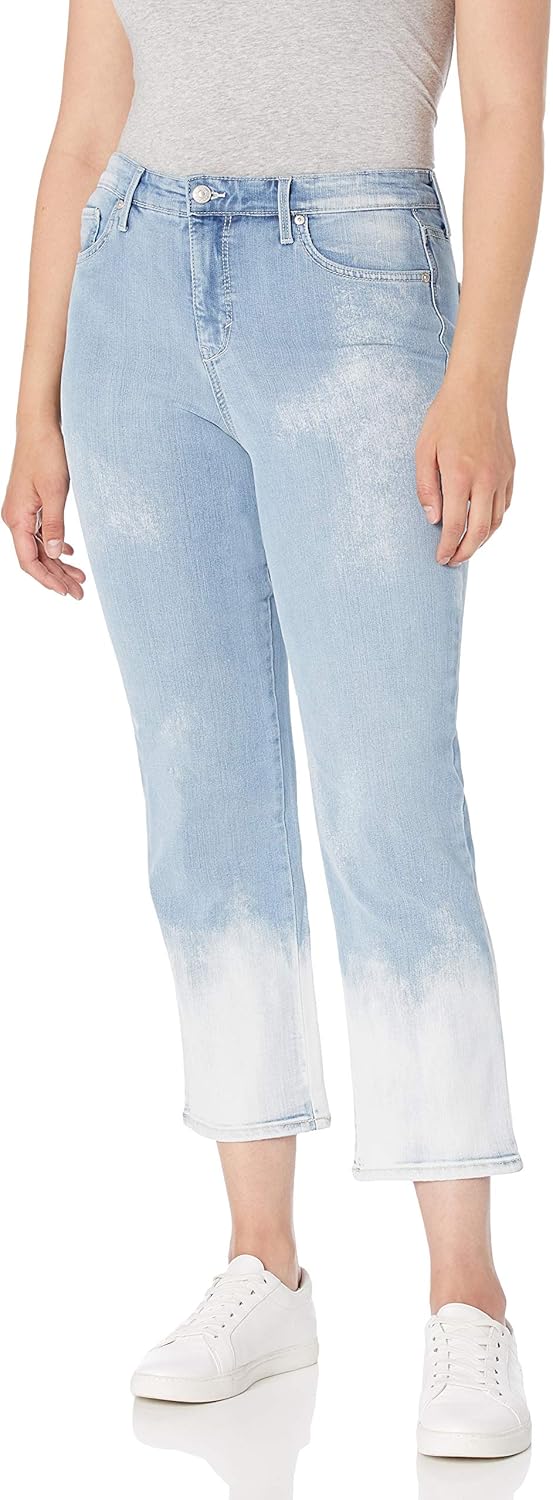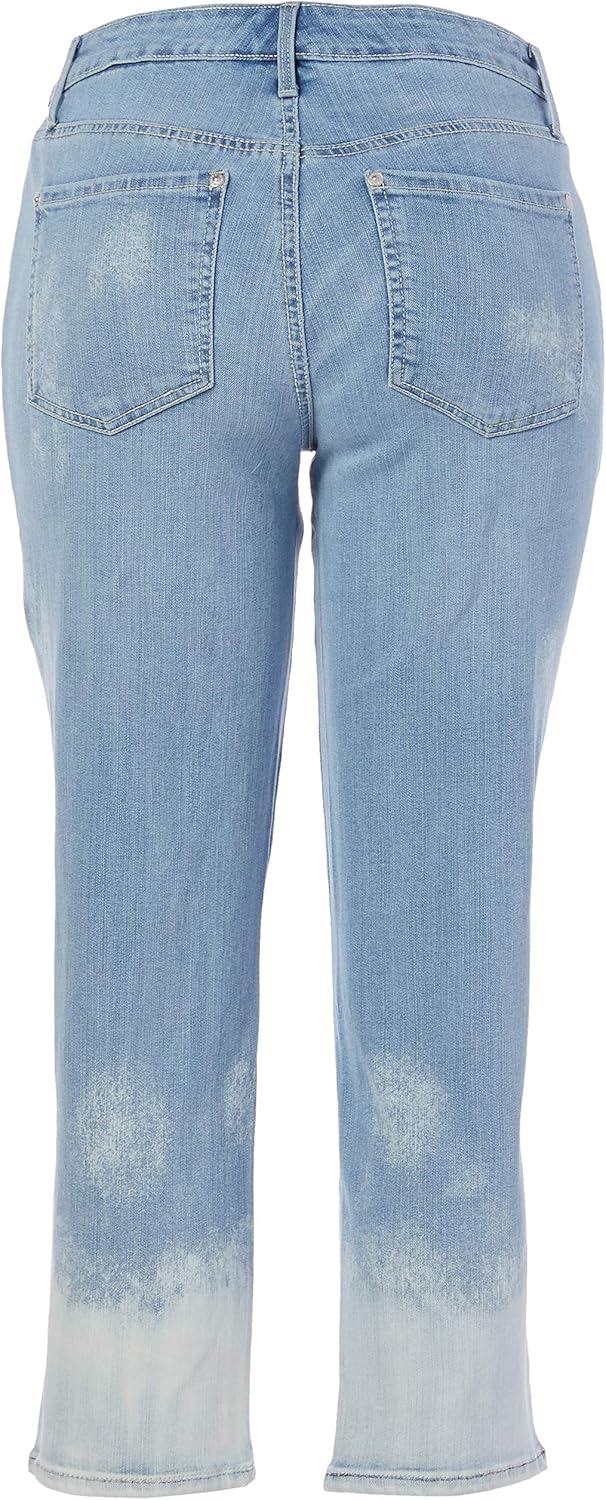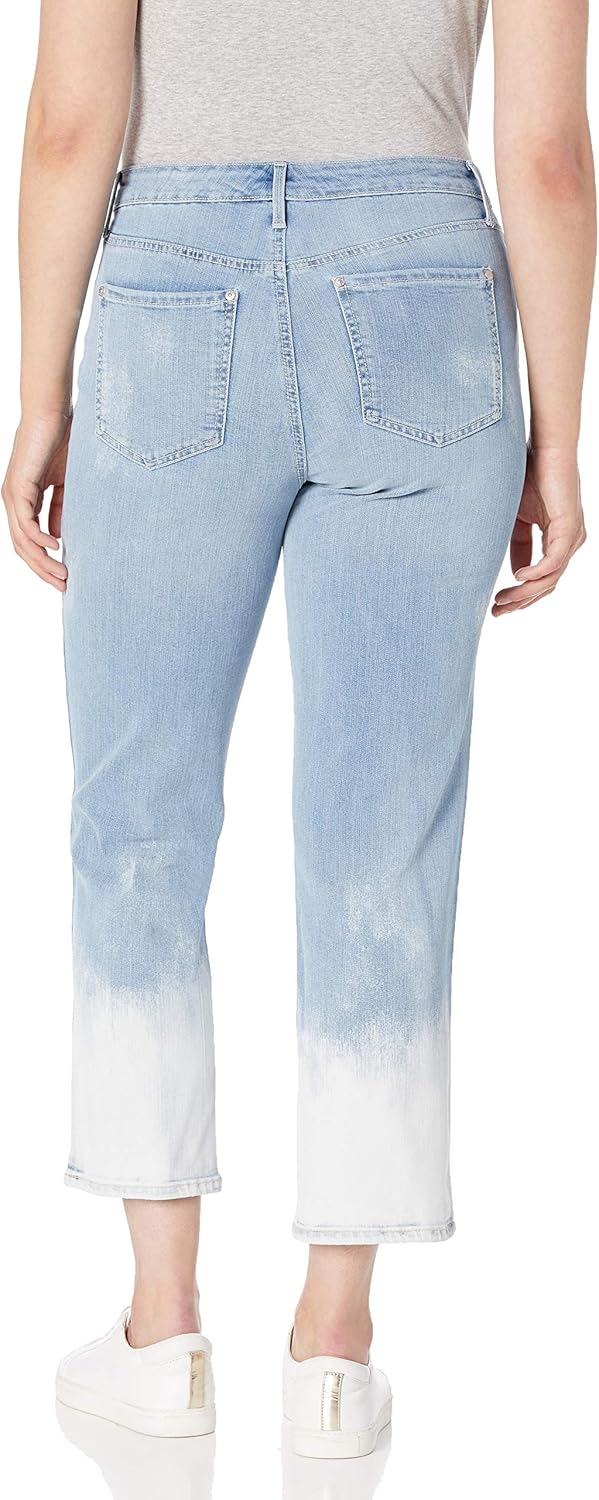
Gloria Vanderbilt Women's Mid Rise Straight Leg Crop Length Jean
Category: AMAZON FASHION
Gloria Vanderbilt's Mid Rise Straight Leg Cropped Length Jean sits just below natural waistline with fully functional pockets, easy front zipper fly and belt loops. This mid rise pant is contoured at hip with a slimmer straight leg fit. Pairs perfectly with all tops from fashion forward to a basic tee shirt and all footwear from stylish heels to your favorit trendy flats. Available in assorted solid colors, see color name for specifics. Gloria Vanderbilt is a versatile yet classic look that attracts and connects with the modern sensibility of consumers of all ages.
Features: 56% Cotton, 25% Polyester, 18% Viscose, 1% Elastane | Imported | Zipper closure | Machine Wash | Color - Brooks Indigo Cloud is a light medium blue wash with bleached out detailing, made in a nice denim fabric | Style - Mid Rise Straight Leg Cropped Length Jean sits below natural waistline with contoured hips with a slimmer leg, functional pockets, easy front zipper fly and belt loops. | Versatility - Pairs perfectly with all tops from fashion forward to a basic tee shirt and all footwear from stylish heels to your favorit trendy flats perfect for work, class or happy hour | Length - This mid rise pant has a 26 inch inseam with a 16 inch leg opening | Effortlessly fun and stylish Gloria Vanderbilt is a versatile yet classic look that attracts and connects with the modern sensibility of consumers of all ages.